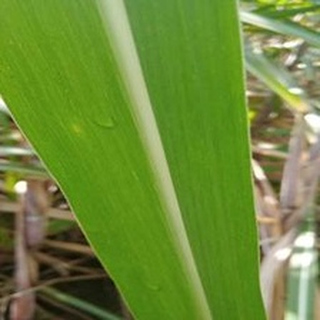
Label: healthy_sugarcane